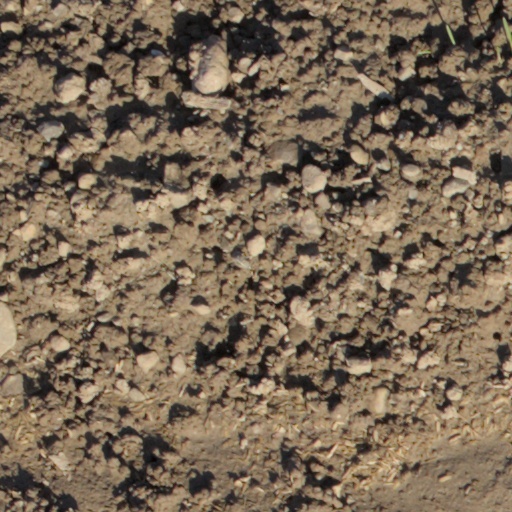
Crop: wheat